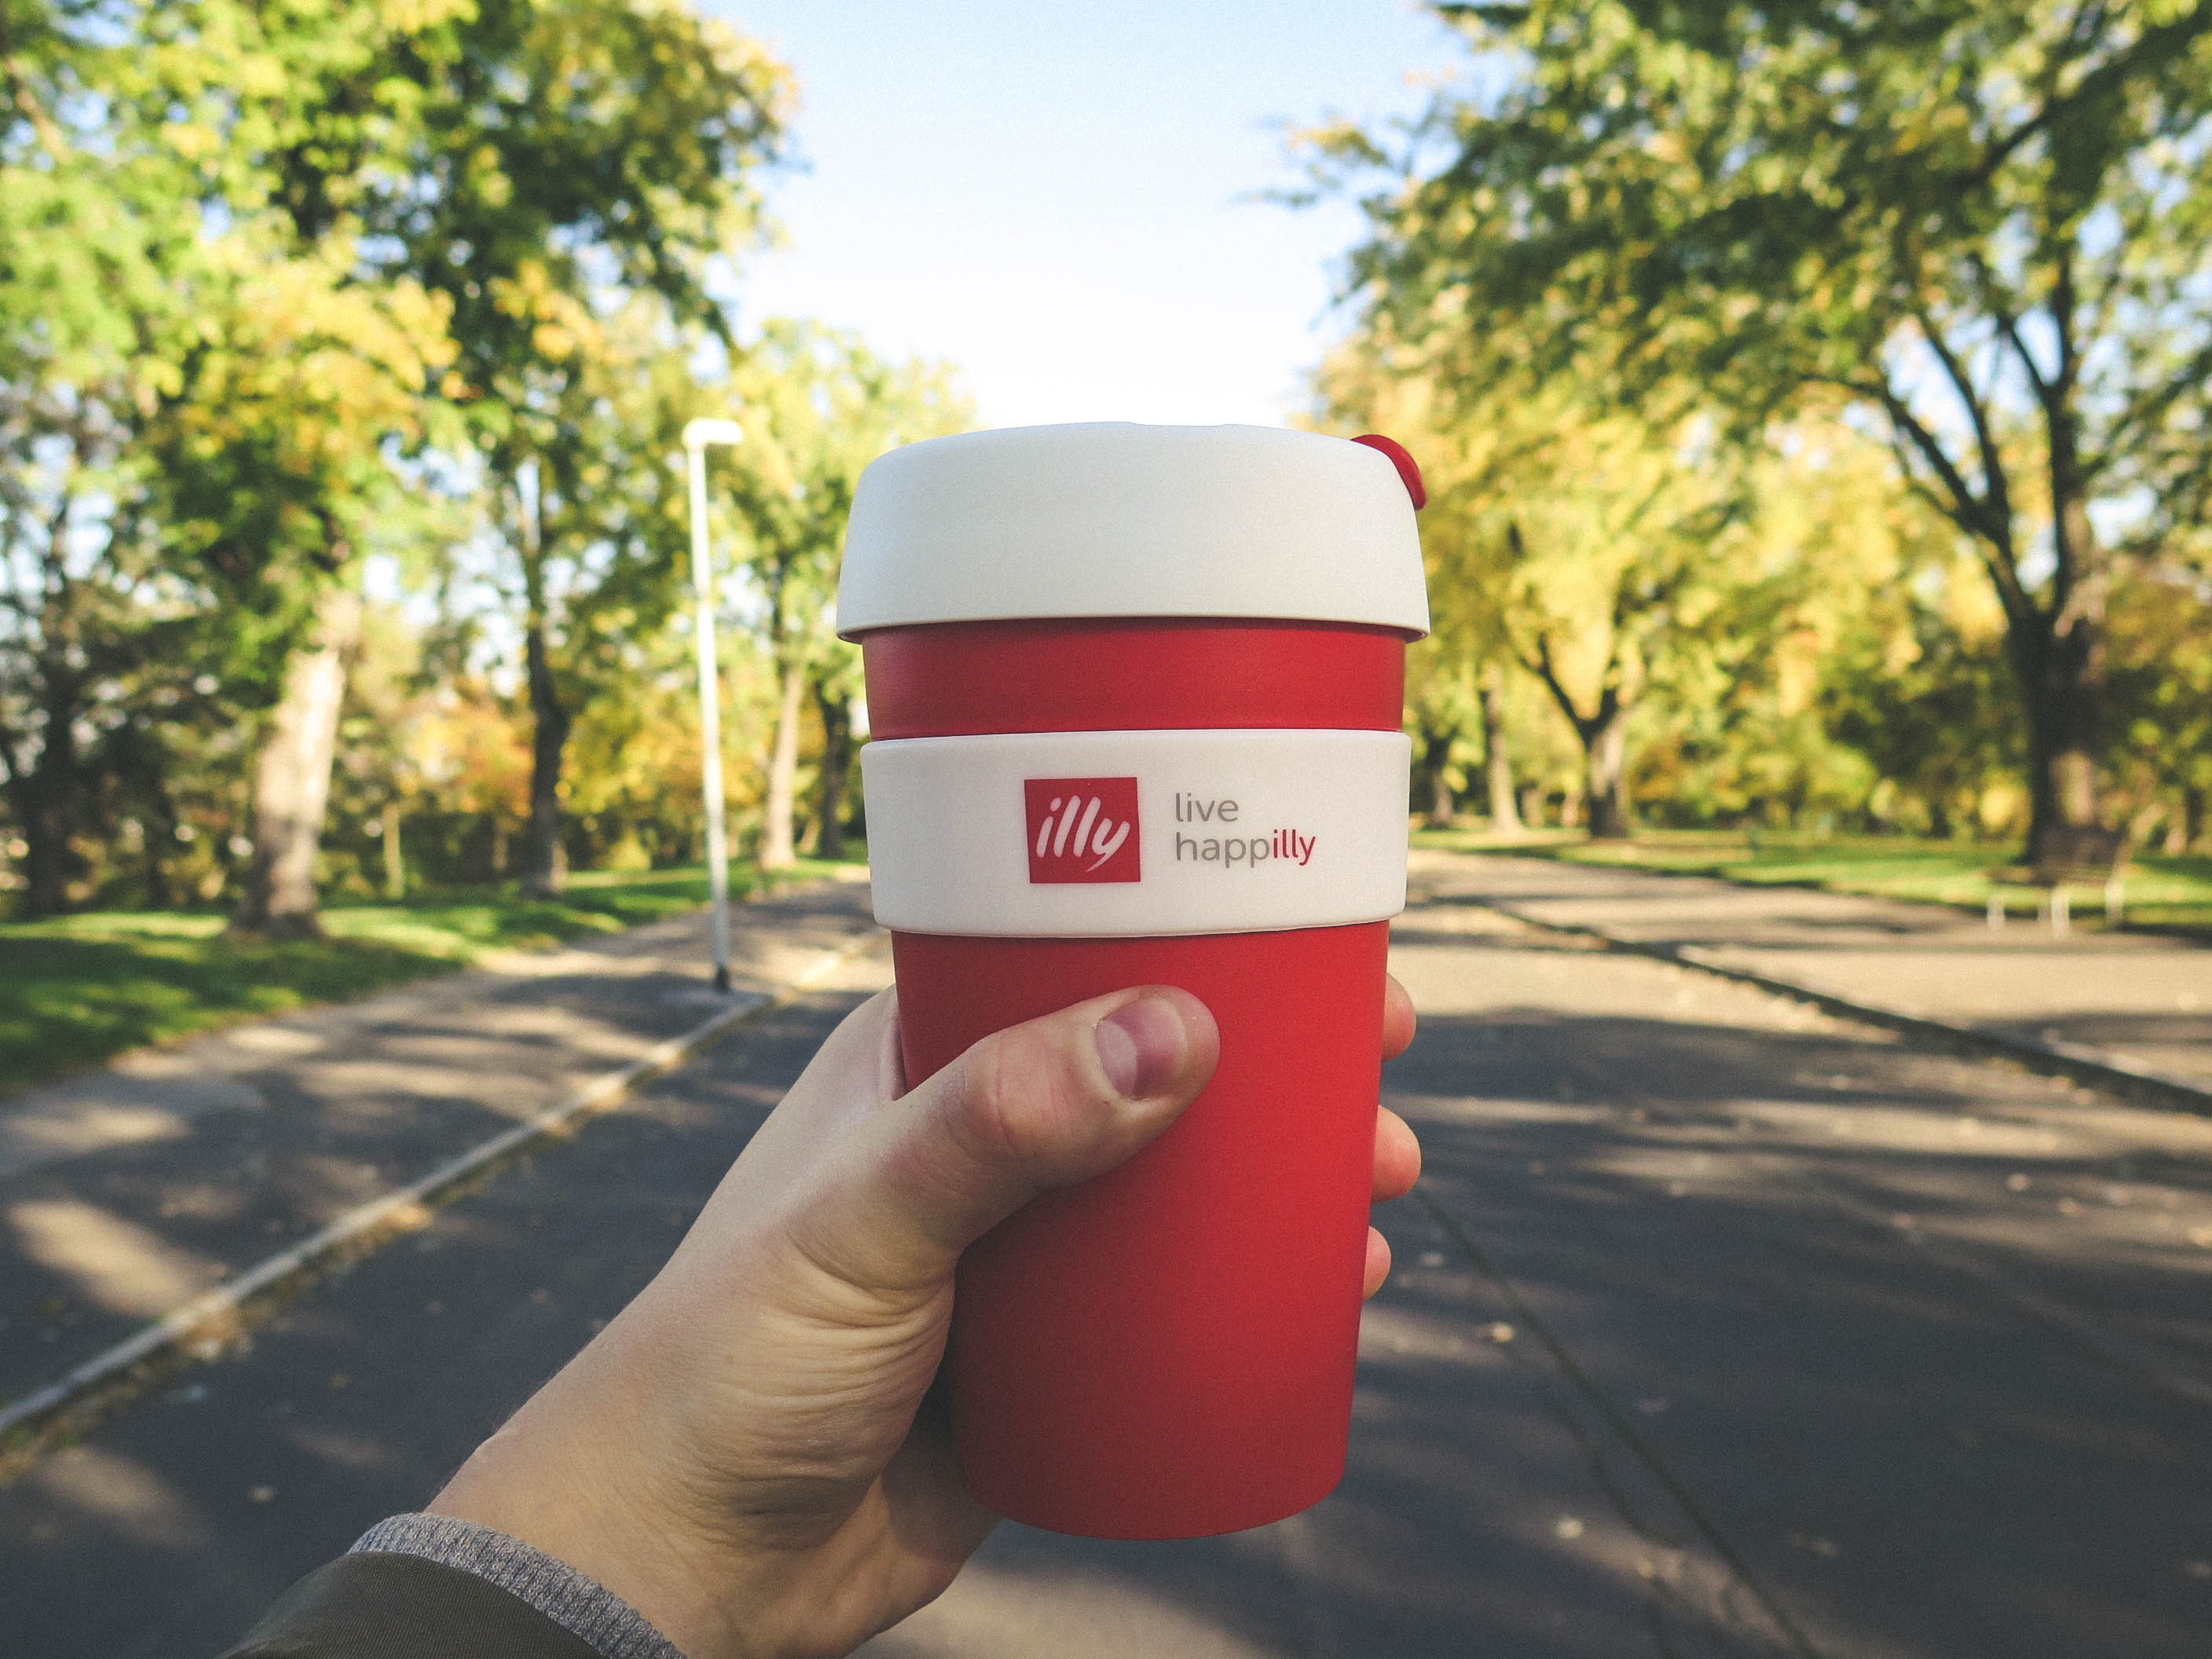
hand, person, coffee, road, street, summer, cup, environment, red, coffee cup, brand, trees, outdoors, lamppost, container, text, daylight, illy, thermos